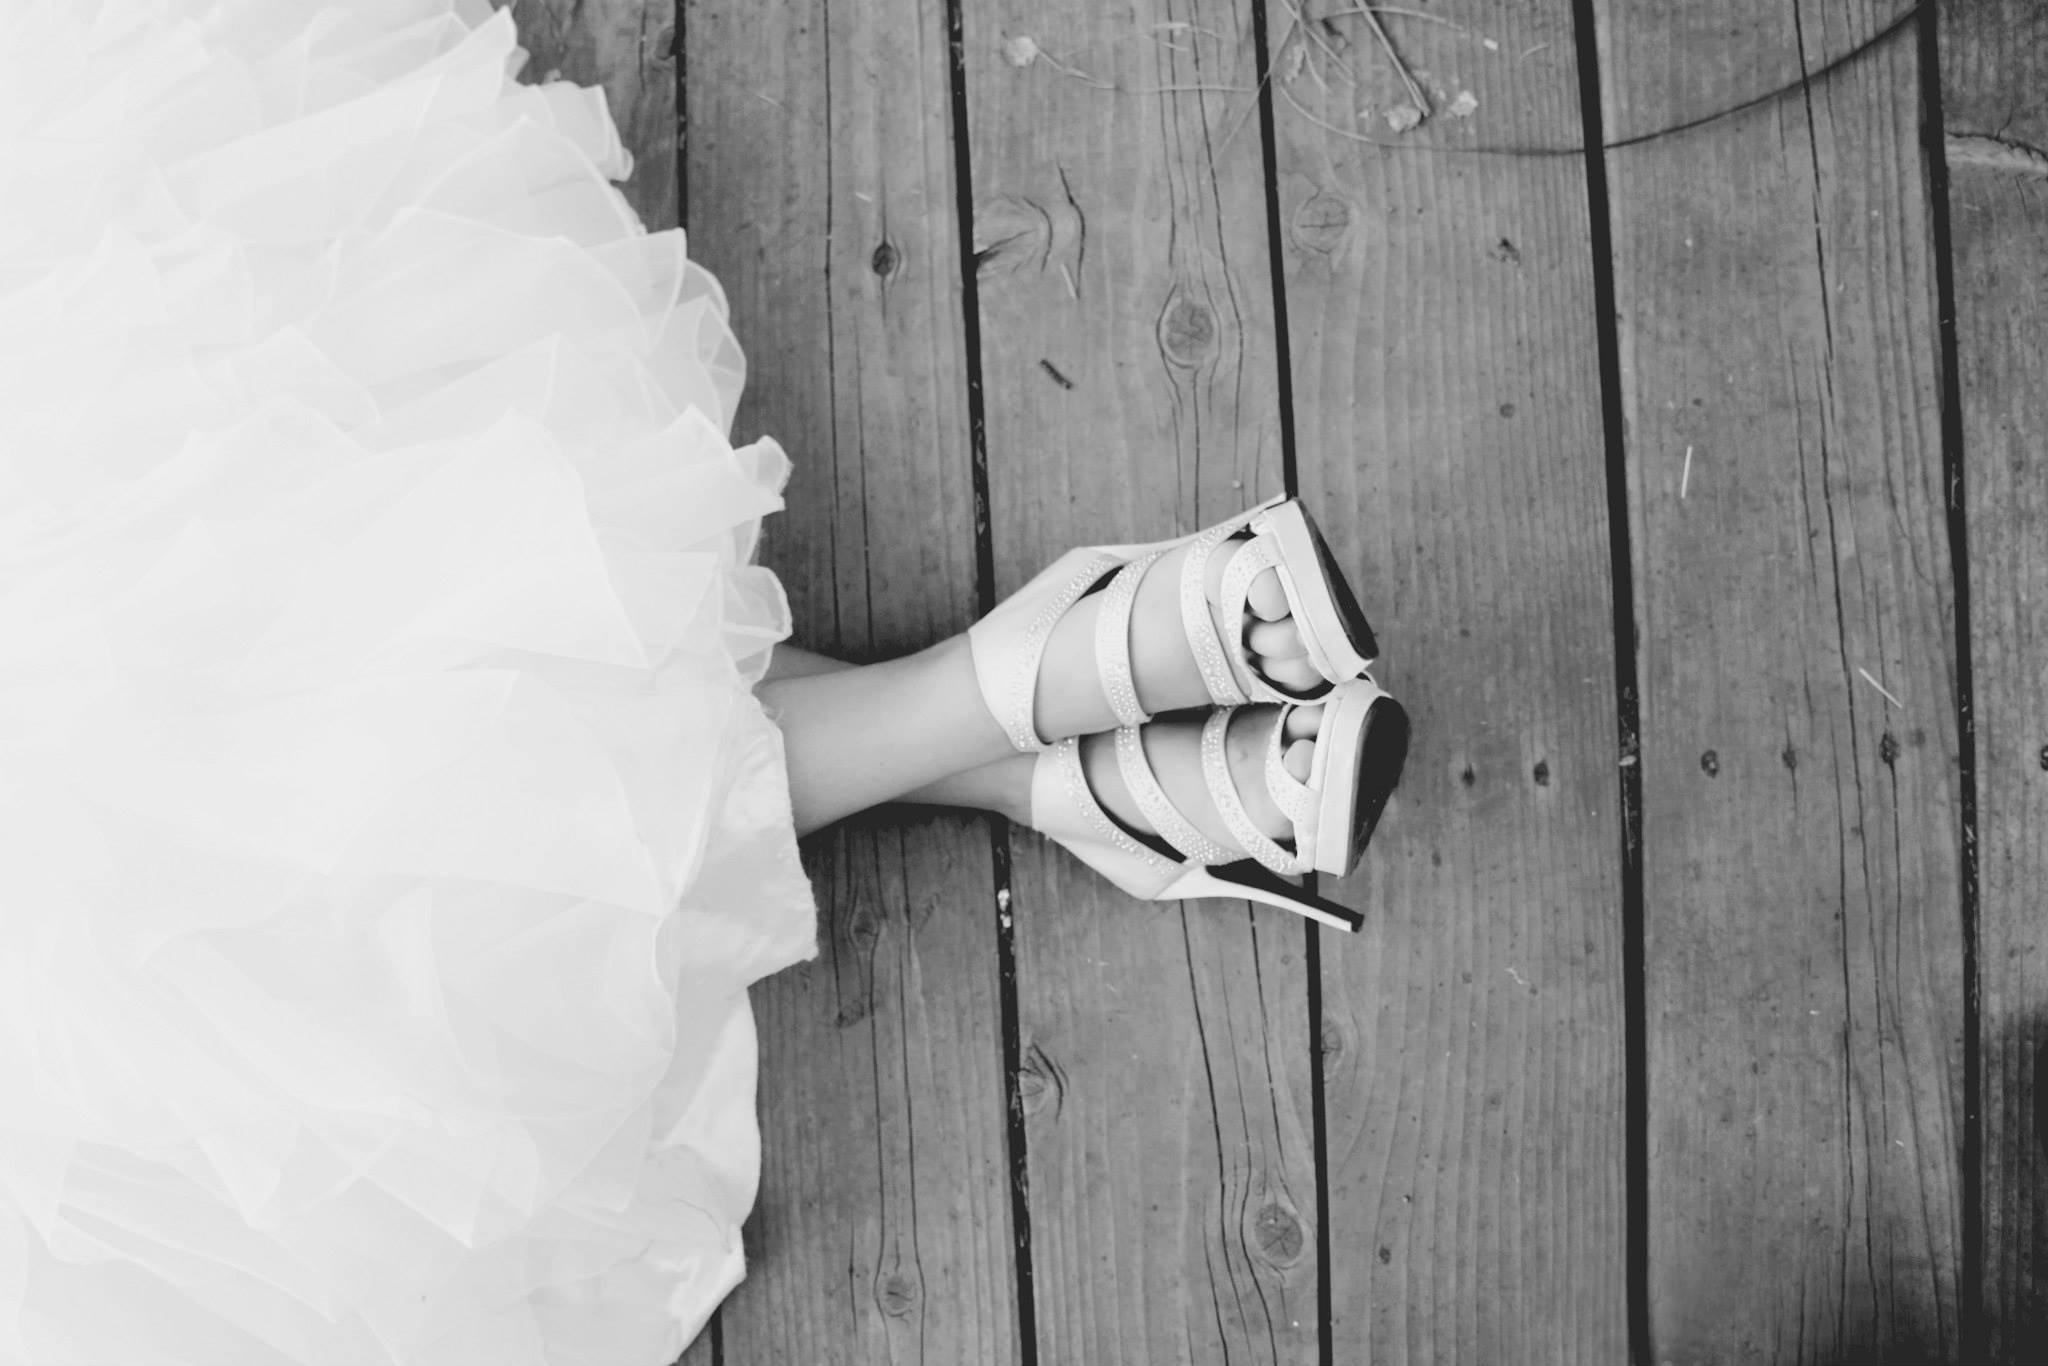
hand, black and white, wood, woman, white, photography, love, young, fashion, black, monochrome, wedding, wedding dress, bride, married, marriage, shoes, wife, dress, photograph, elegance, glamour, bridal, monochrome photography